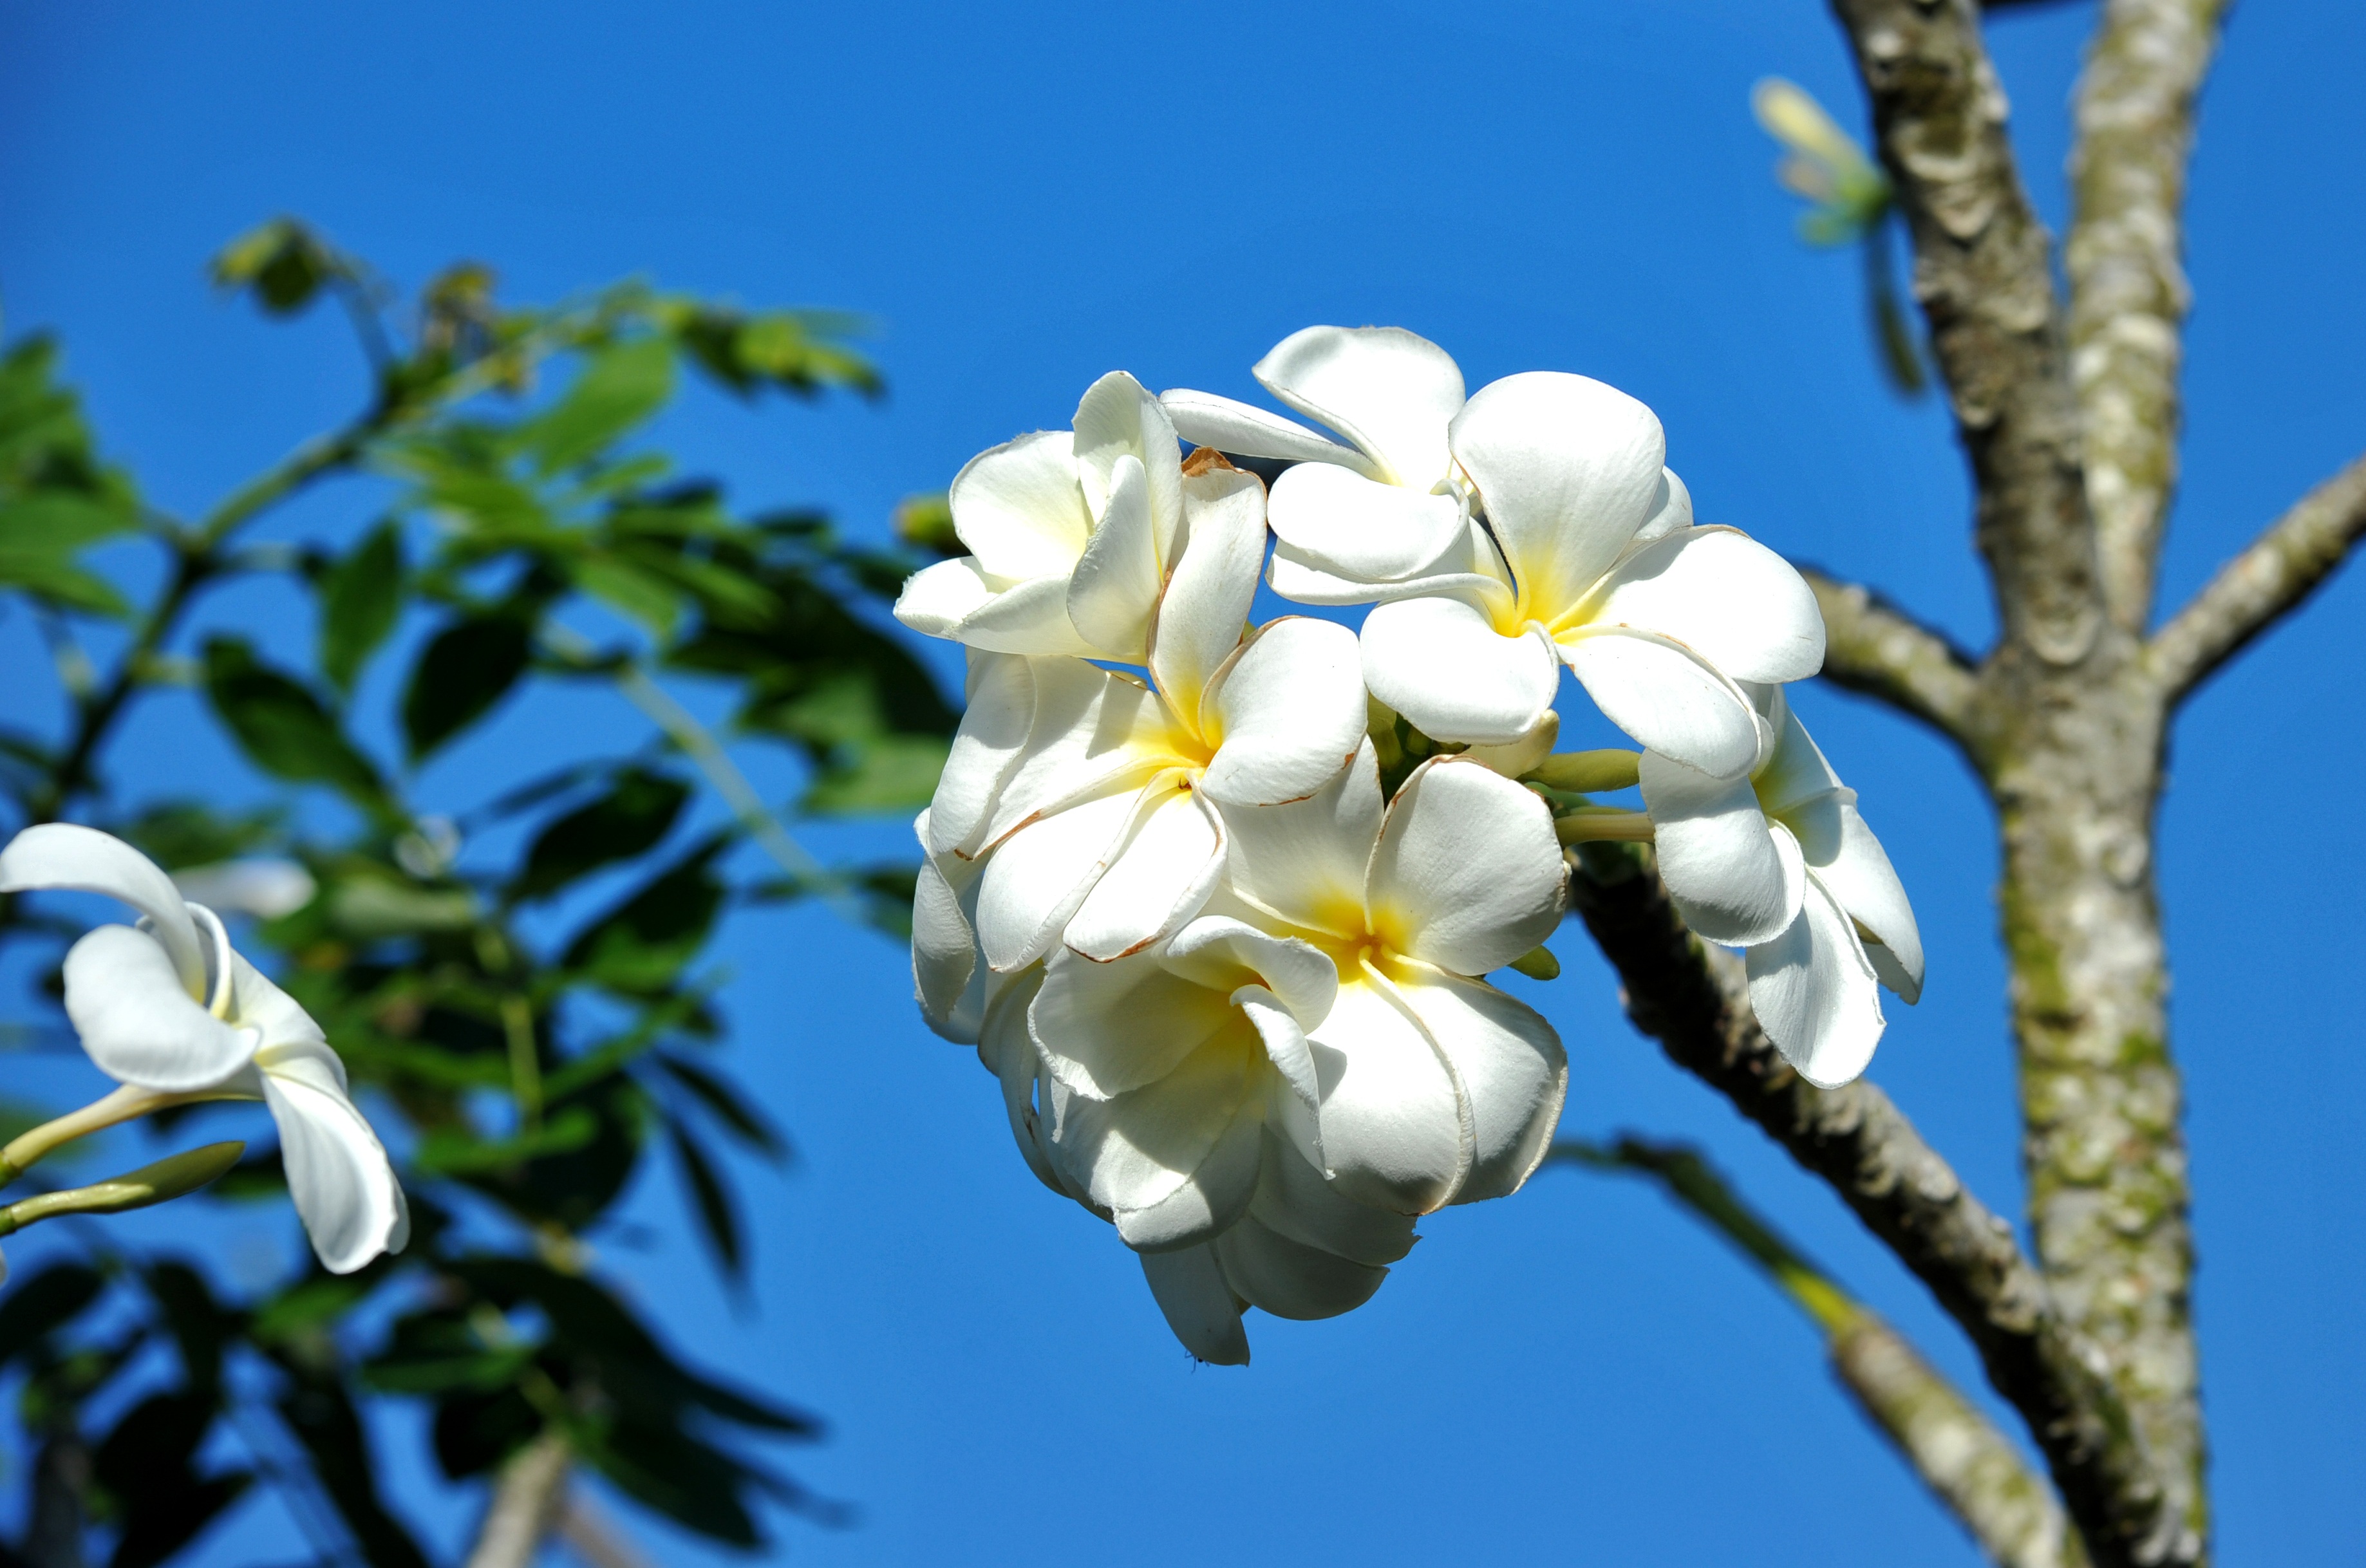
tree, nature, branch, blossom, plant, sky, white, sunlight, flower, bloom, spring, produce, botany, blue, garden, flora, wildflower, flowers, trees, living nature, macro photography, jasmine, flowering plant, land plant